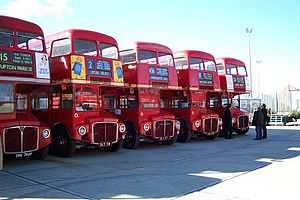
London / Transport / Bus
London er kendt for de røde toetagesbusser, her i den klassiske udformning.